Japan Pavilion at Epcot

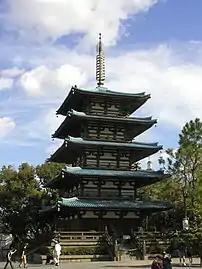
Pagoda at the Japan pavilion.

The Japan pavilion is made up of buildings surrounding a courtyard. The entrance to the courtyard features a Japanese pagoda. A torii gate decorates the water in front of the pavilion. The area is filled with Japanese pools and gardens. At the end of the courtyard is the gate to a Japanese castle, including a moat, which leads into a display of Japanese culture.